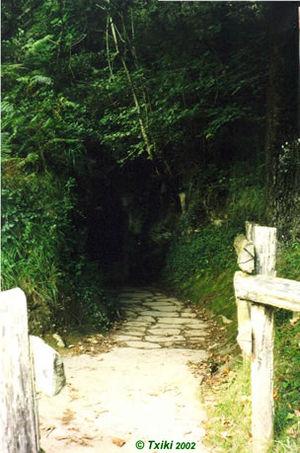
Entrée de la grotte d'Urdax Pyrénées).
Dantxaria est un quartier dans la commune d'Ainhoa. Il est situé sur la zone frontalière entre le Labourd et la Navarre, et séparé du pont international de Dantxarinea. De l'autre côté de la frontière, en Navarre, un quartier du même nom, Dantxarinea, est connu à tort, sous le nom de Dantxaria.
Dantxarinea est un quartier dans la municipalité d'Urdazubi. Il est situé sur la zone frontalière entre le Labourd et la Navarre, et séparé du pont international de Dantxarinea.